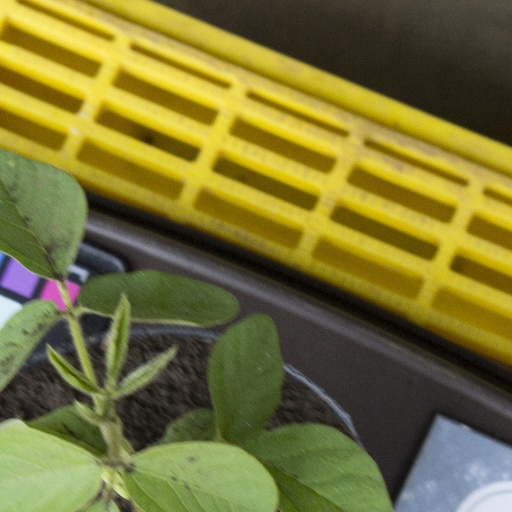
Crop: soybean